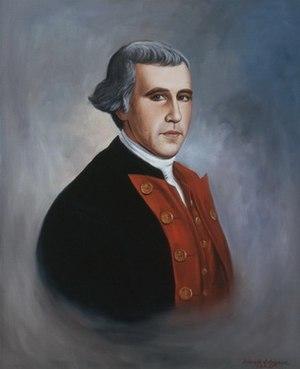
Nicholas Biddle, né le 10 septembre 1750 à Philadelphie et mort le 7 mars 1778 dans l'océan Atlantique, est l'un des cinq premiers Captain de la Marine continentale.